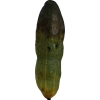
Label: cucumber